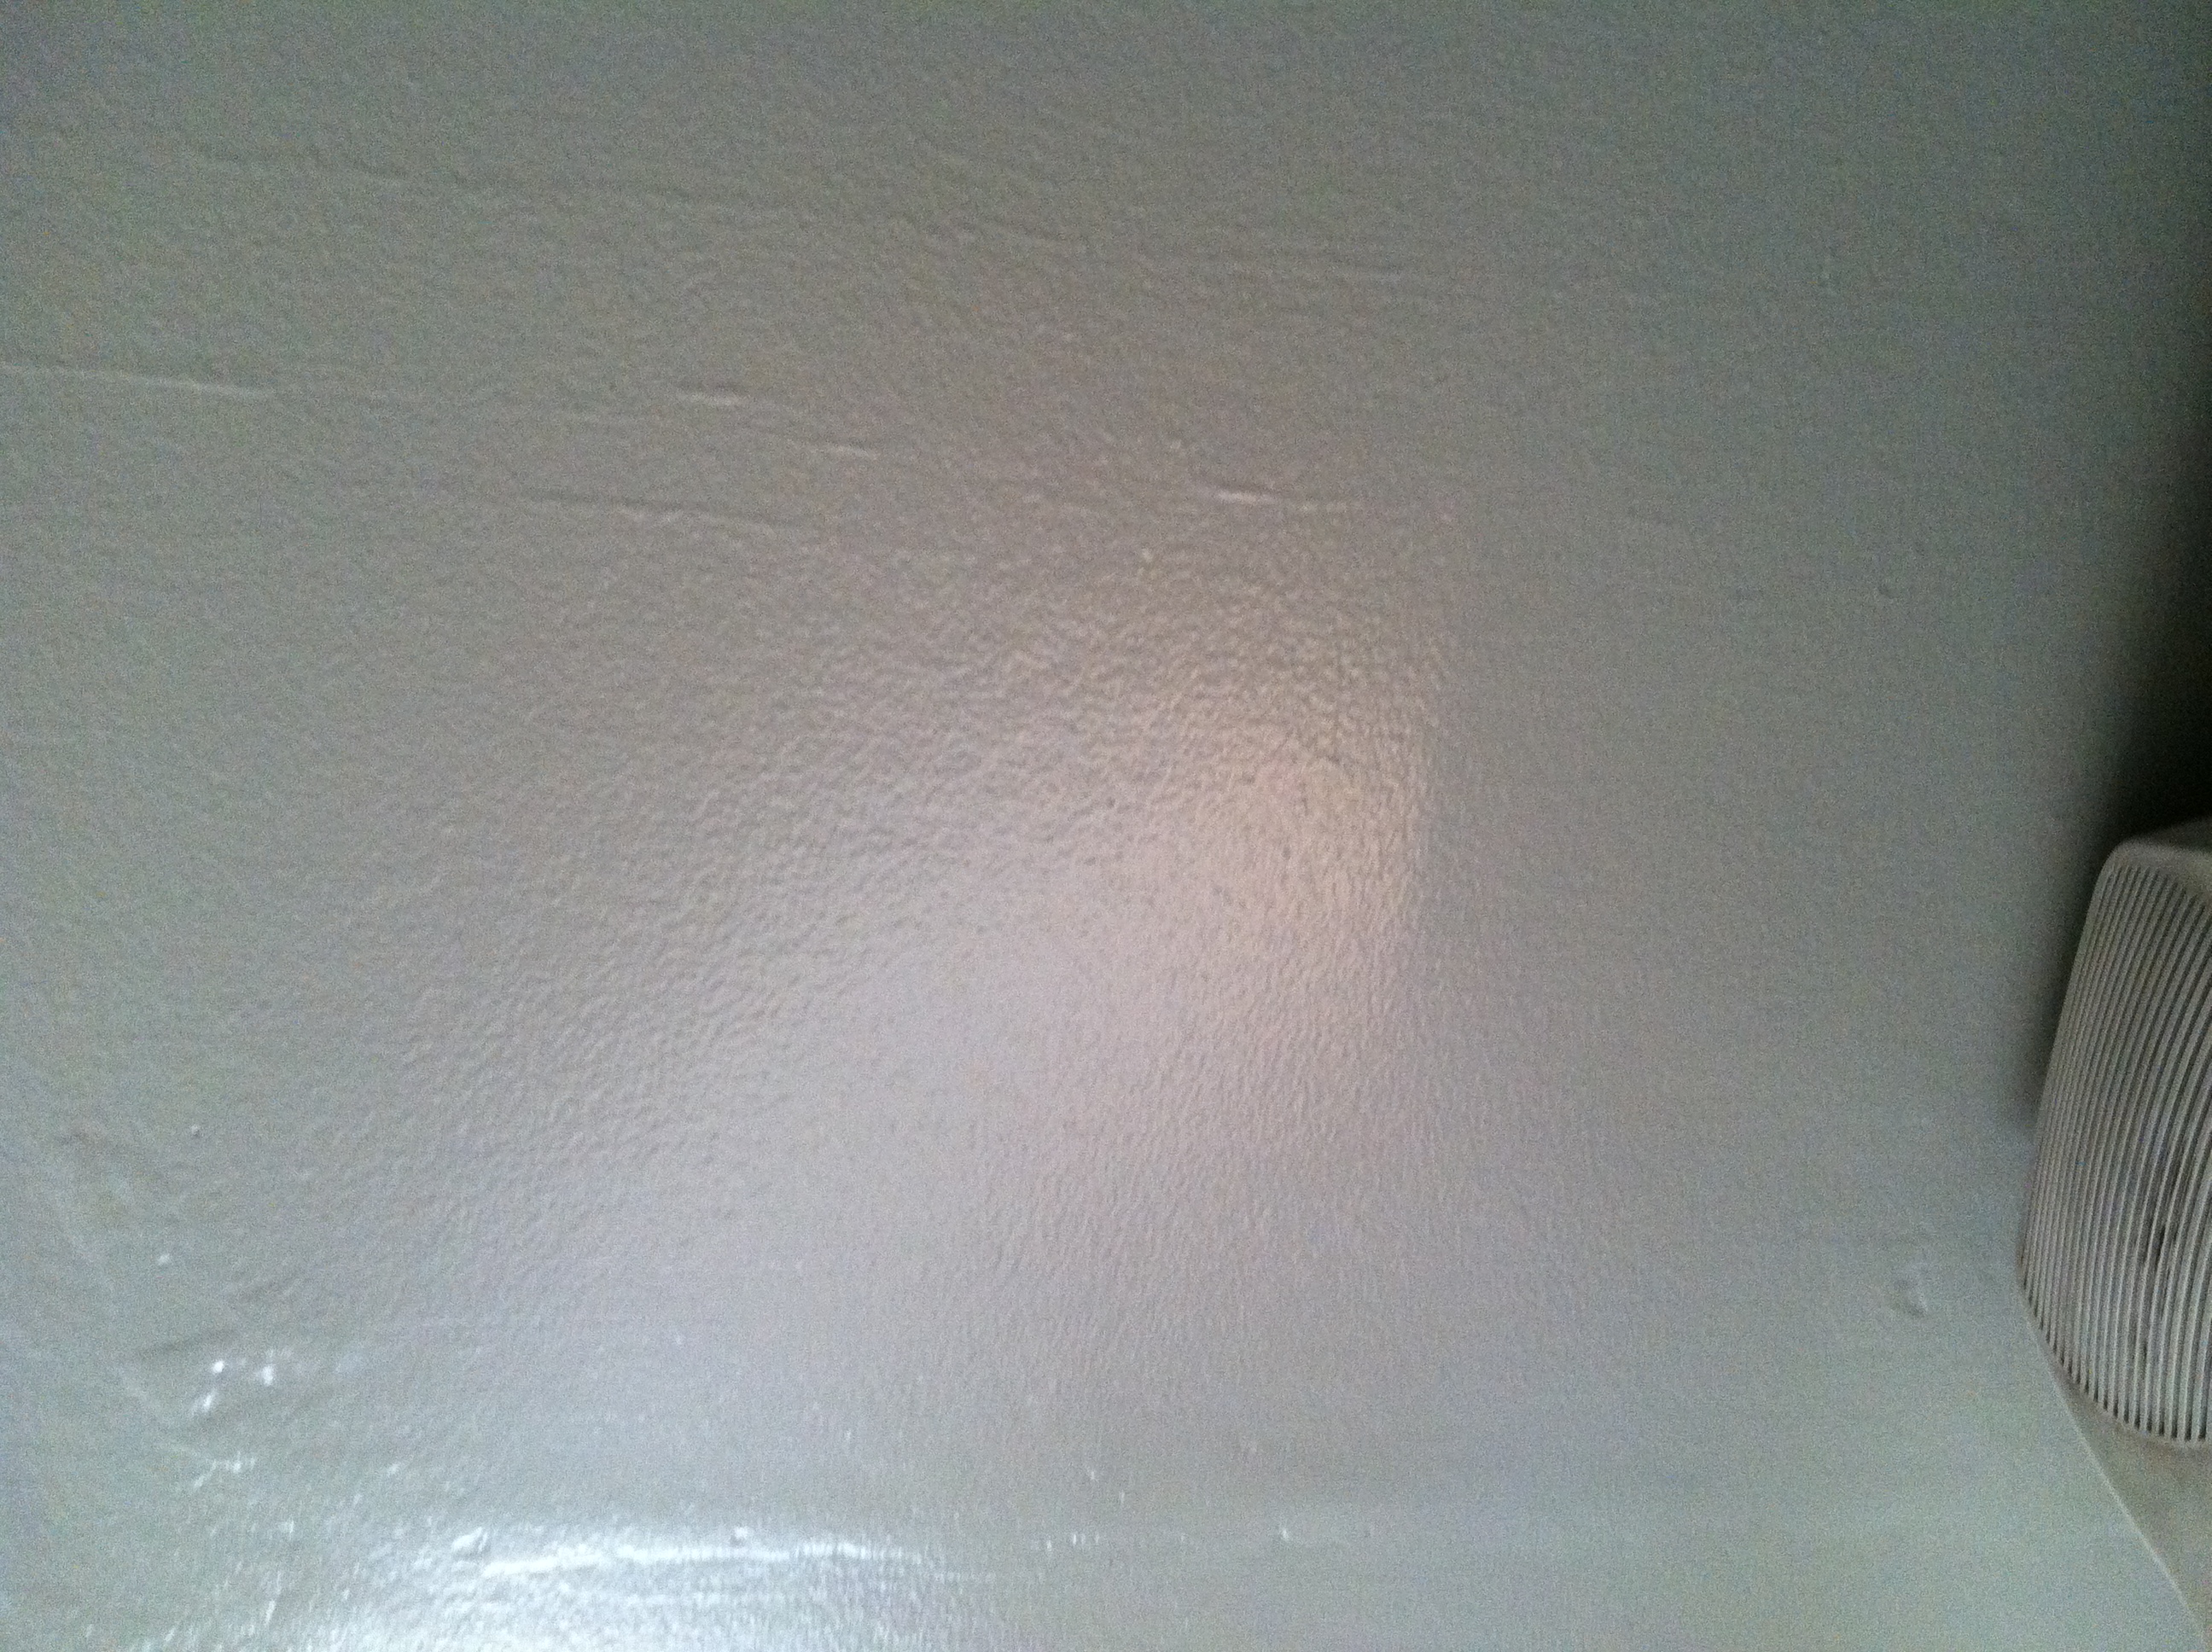Question: What color is my wall?
Answer: white